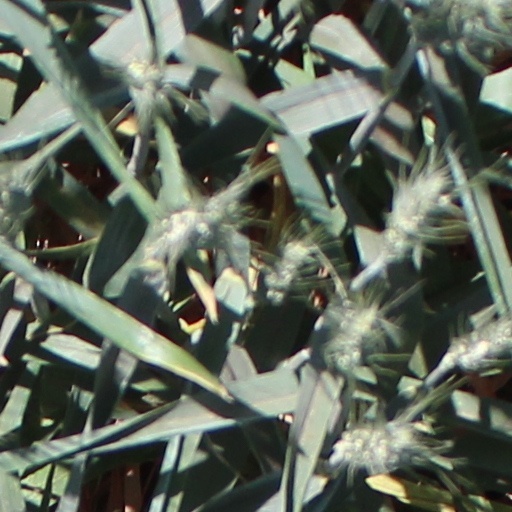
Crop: wheat